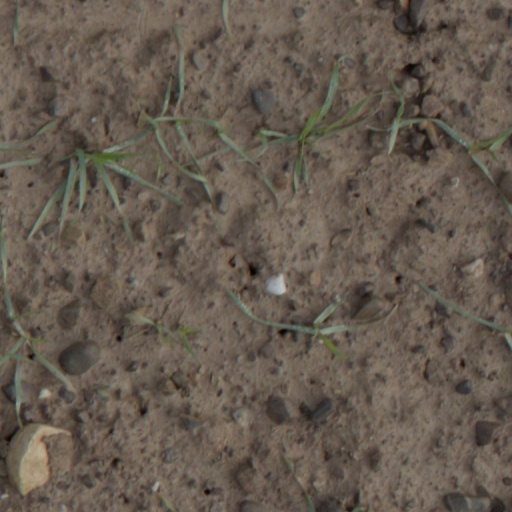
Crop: wheat